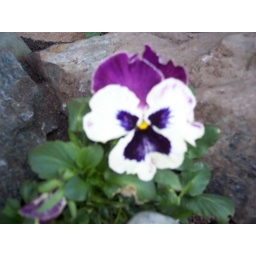
One of the many beautiful flowers in my moms rock garden.